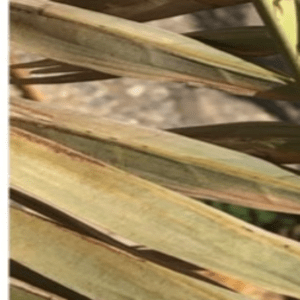
Label: Magnesium Deficiency